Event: Nepal Earthquake
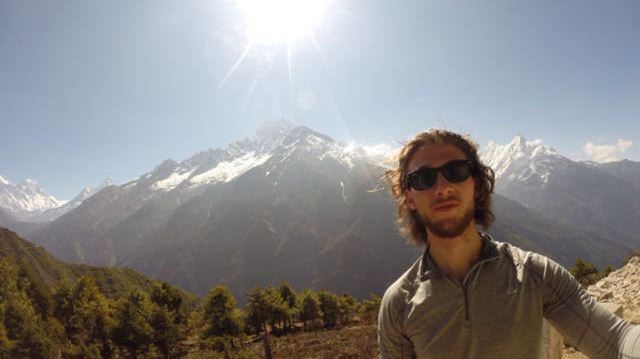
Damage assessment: no_damage